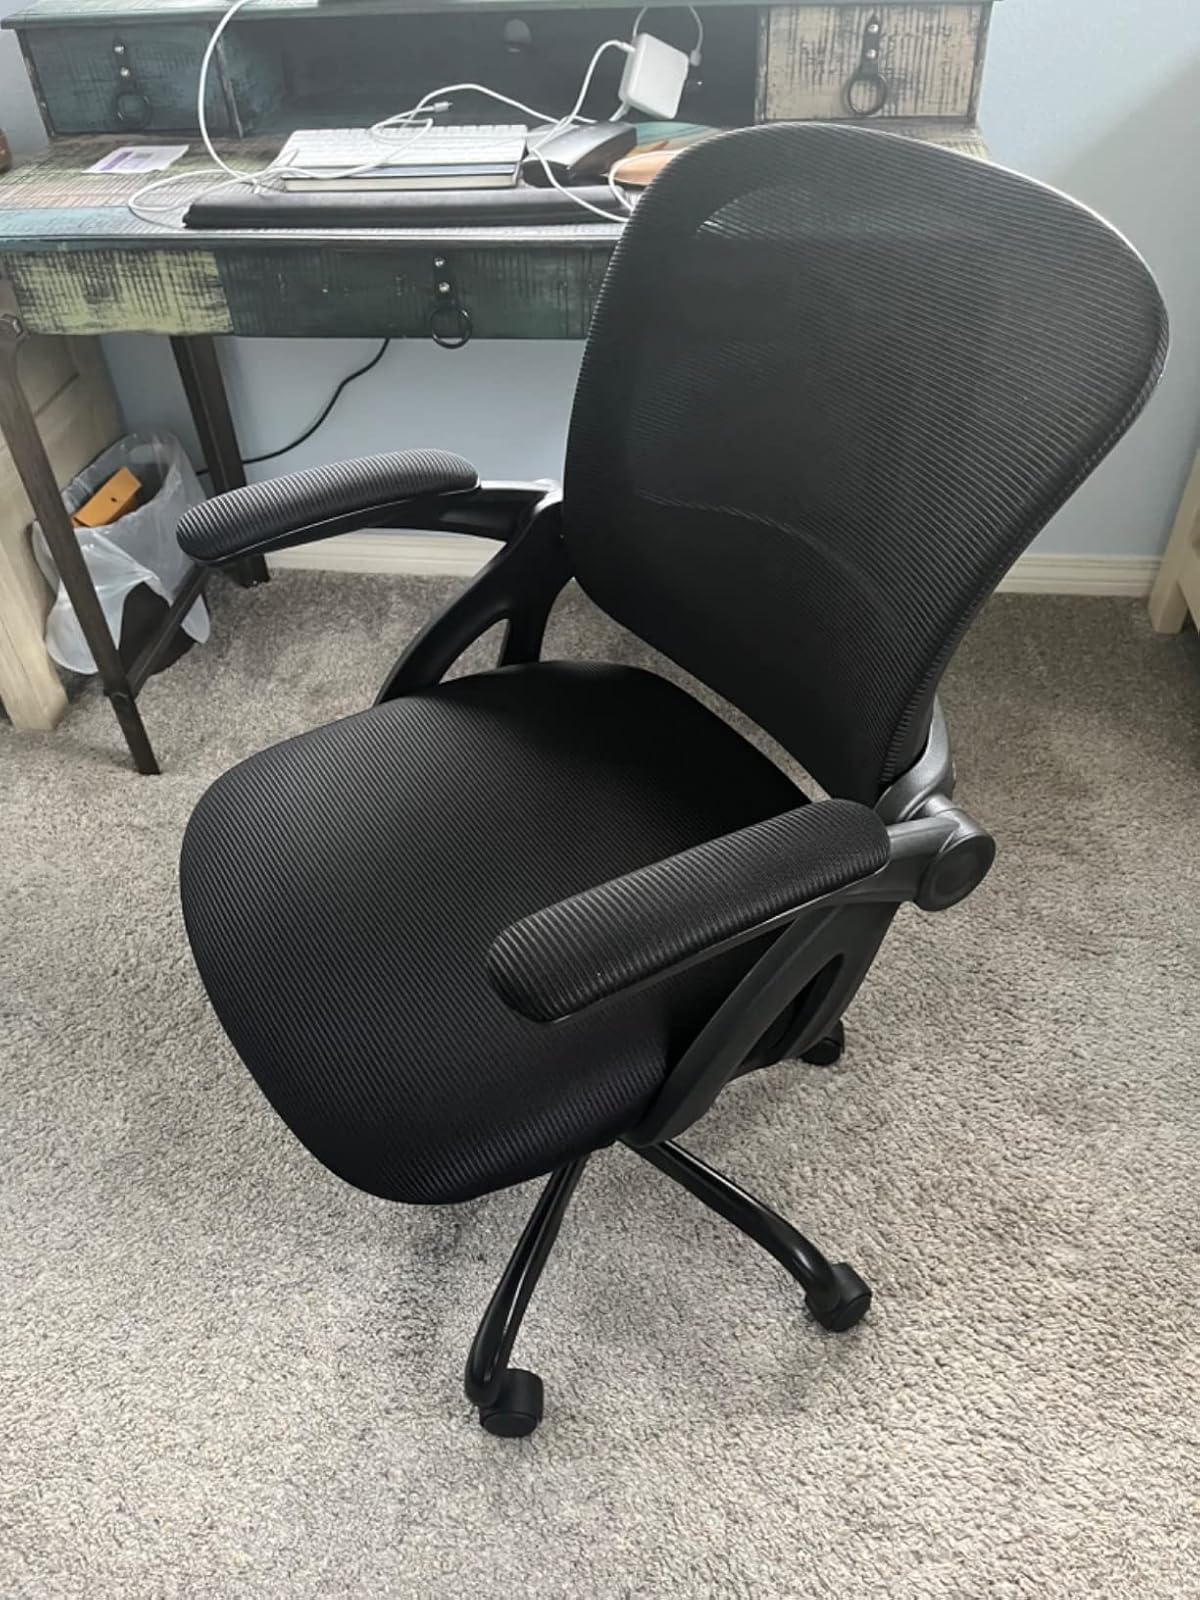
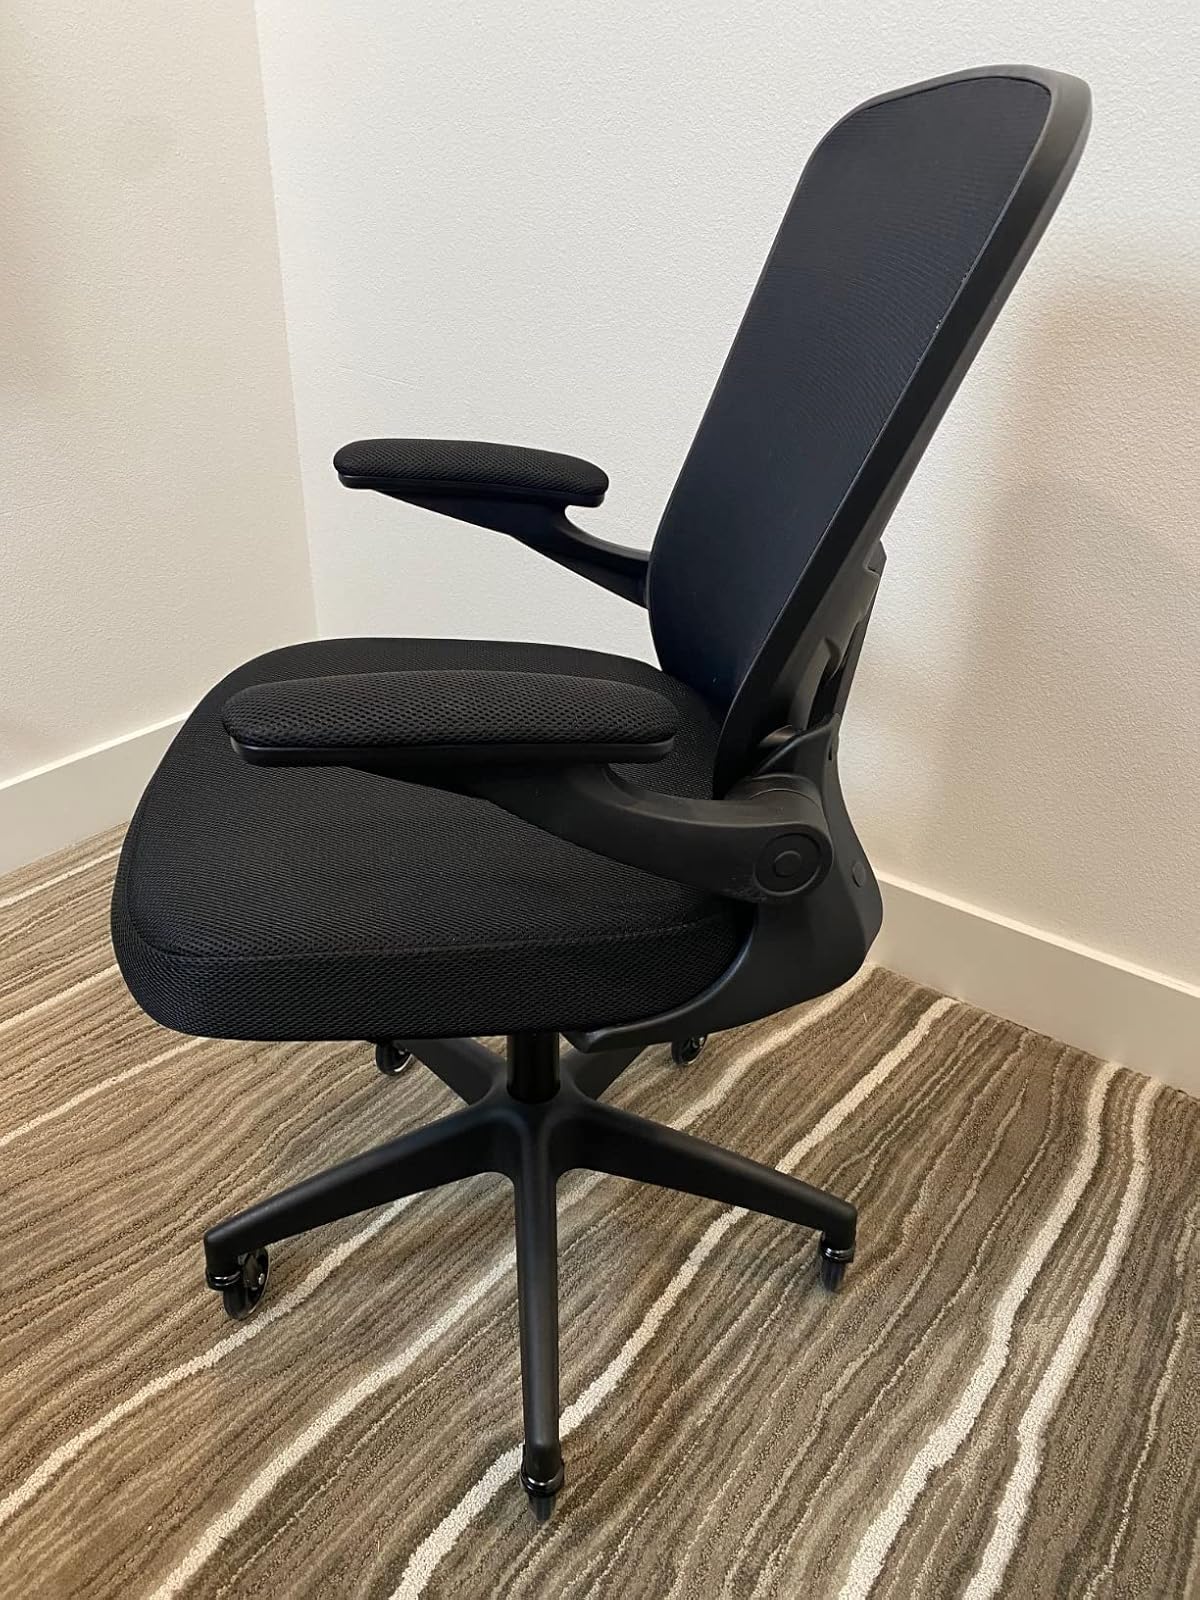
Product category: items_chair
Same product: no